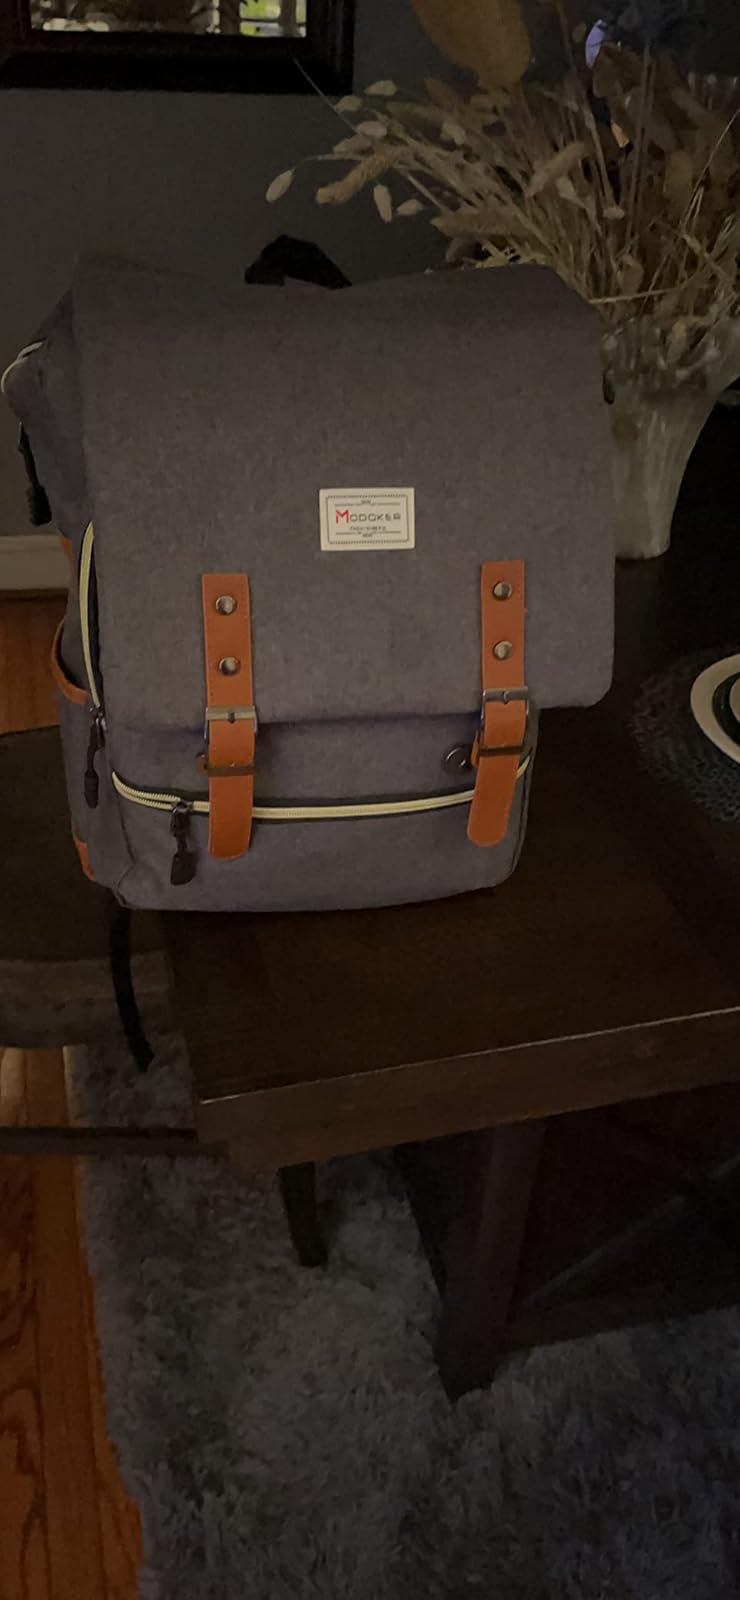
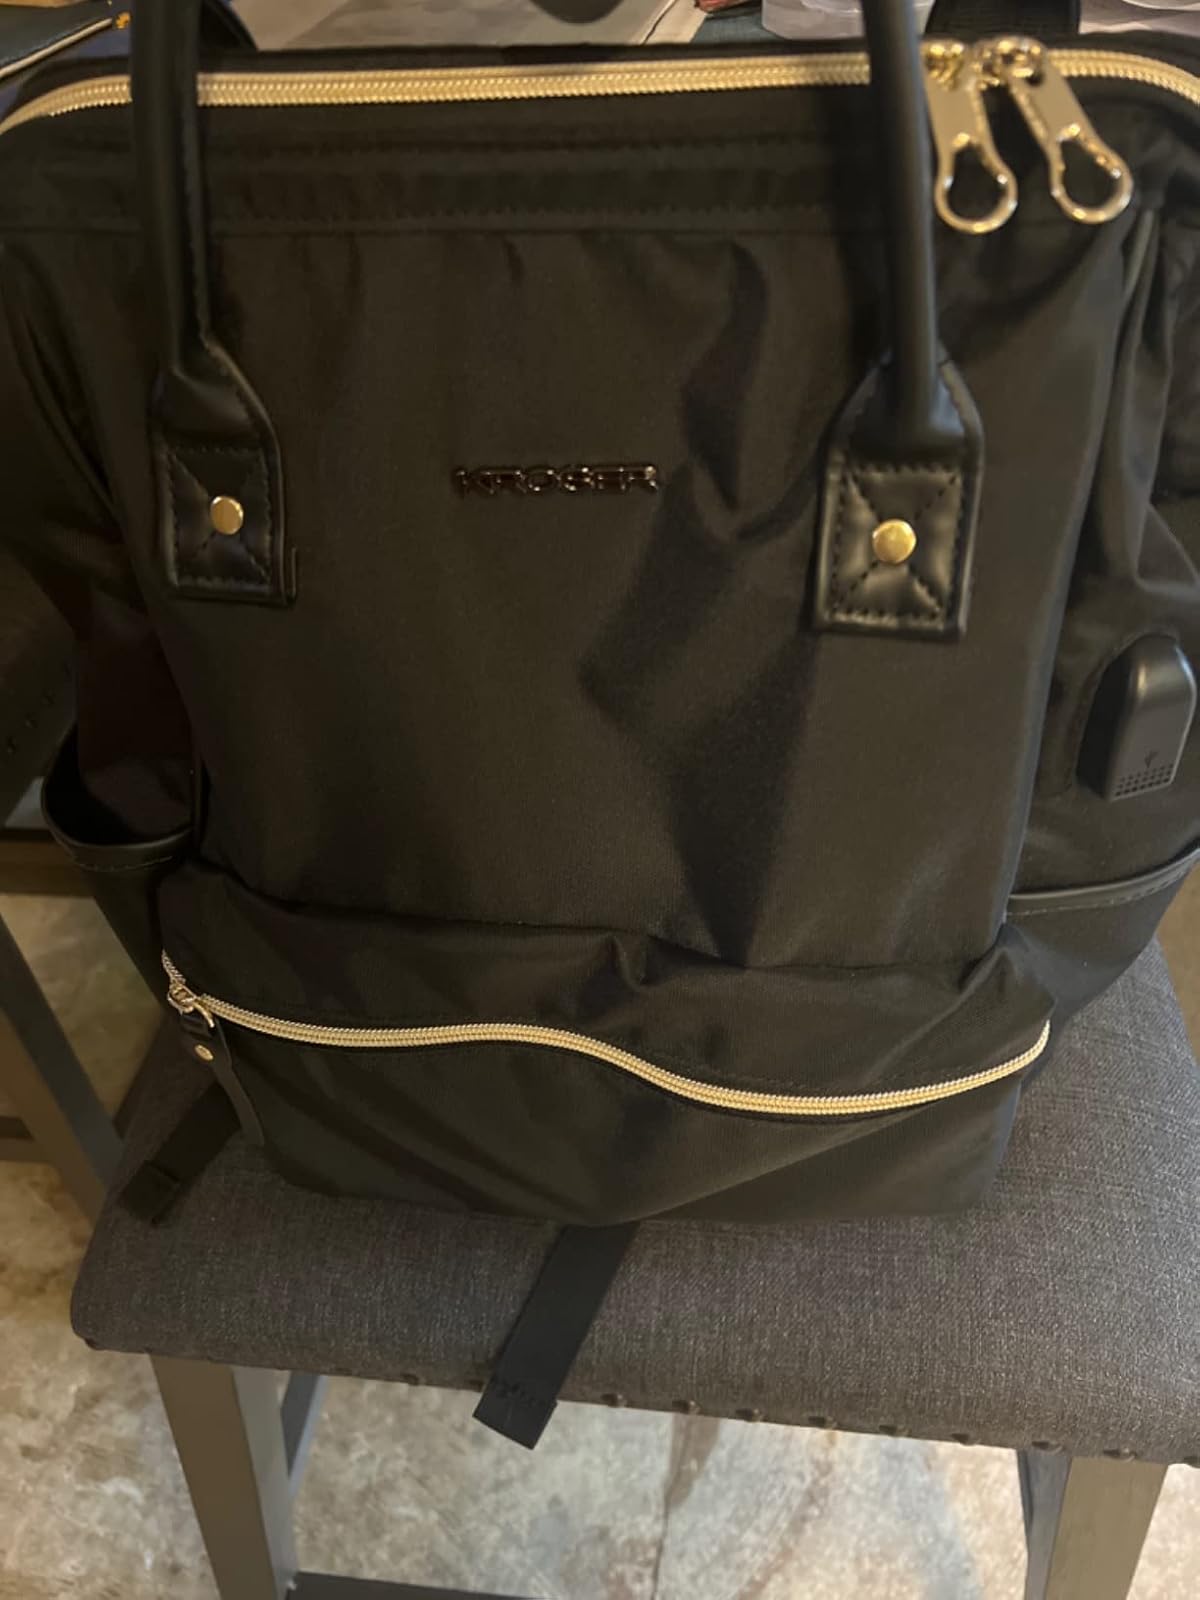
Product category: bag
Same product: no